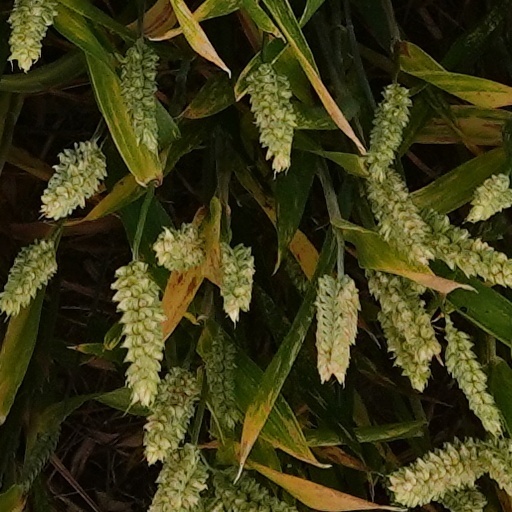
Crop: wheat